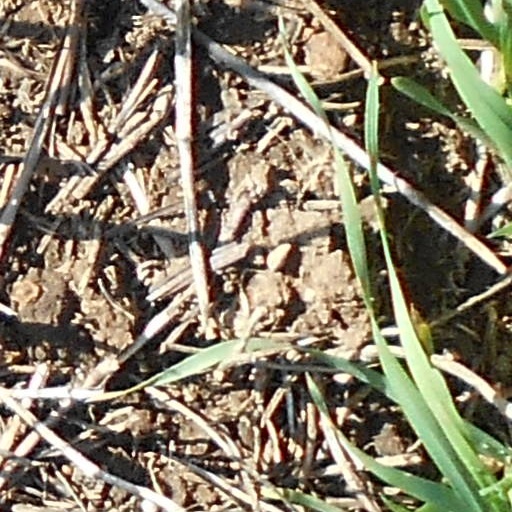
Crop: wheat